Cab forward

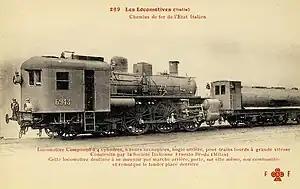
Italian cab-forward locomotive, group 670

In steam locomotive design, a cab-forward design will typically have the driver's compartment or cab placed forward of the boiler at the very front of the engine. On a coal-fired locomotive, the fireman's station remains on the footplate behind the firebox so as to be next to the tender. On an oil-fired locomotive, the fireman's station could be (and normally is) in the forward cab. This type of design was adapted for a few locomotives throughout Europe in the first half of the 20th century, often in conjunction with an enclosed body design and/or streamlining.